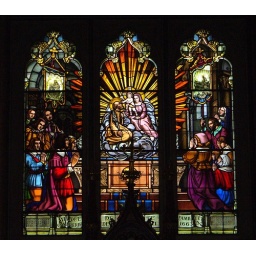
Holy Family stain glass windows at Notre Dame in Montreal